Edward Everett

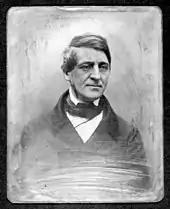
Everett's student Ralph Waldo Emerson, daguerreotype by unknown photographer

Everett took up his teaching duties later in 1819, hoping to implant the scholarly methods of Germany at Harvard and bring a generally wider appreciation of German literature and culture to the United States. For his Greek class he translated Philipp Karl Buttmann's Greek lexicon. Among his students were future Speaker of U.S. House of Representatives Robert Charles Winthrop, presidential son and future U.S. Representative Charles Francis Adams, and future philosopher and essayist Ralph Waldo Emerson. Emerson had first heard Everett speak at the Brattle Street Church, and idolized him. He wrote that Everett's voice was "of such rich tones, such precise and perfect utterance, that, although slightly nasal, it was the most mellow and beautiful and correct of all instruments of the time."